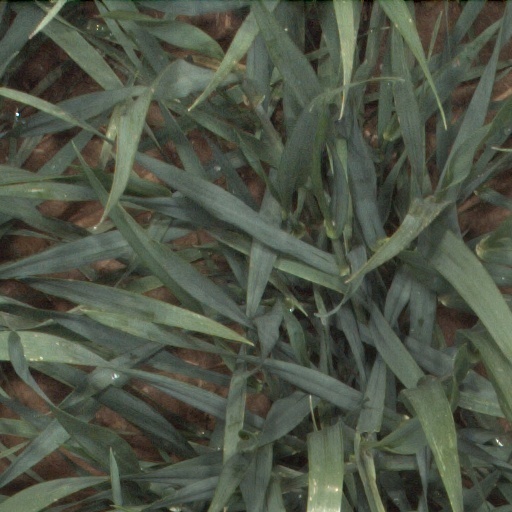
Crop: wheat